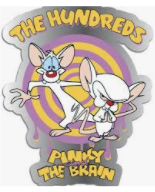
Portrait style: Cartoon Portrait